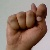
The image shows a hand gesture representing the letter 'T' in Indian Sign Language.